Fritz Stuckenberg

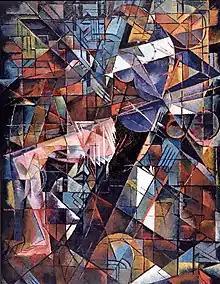

Severe illness and financial problems forced Stuckenberg nevertheless to return to his parents in "gloomy Delmenhorst" (as he writes in a letter to the Flemish dadaist Paul van Ostaijen). Under increasingly difficult conditions, both political and personal, he developed a constructivist and spiritualist late work. All of his pictures were removed from German museums (and some of them destroyed) during the Nazi purges. In the infamous exhibition on "Entartete Kunst" in 1937, his ""Straße mit Häusern"" (street with houses, 1921) was exhibited as an example of "degenerate art". During the Second World War he moved to the South of Germany and died there, already almost forgotten. In 1993 he was rediscovered as a part of the modern art avant-garde with a retrospective in Delmenhorst, Berlin and Neuss. A large part of his surviving work is now to be seen in the Städtische Galerie Delmenhorst.